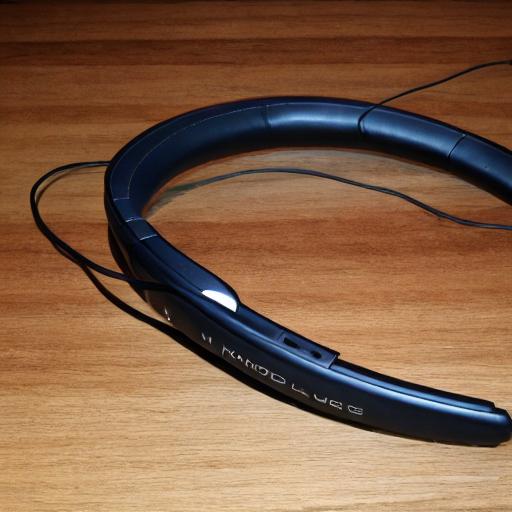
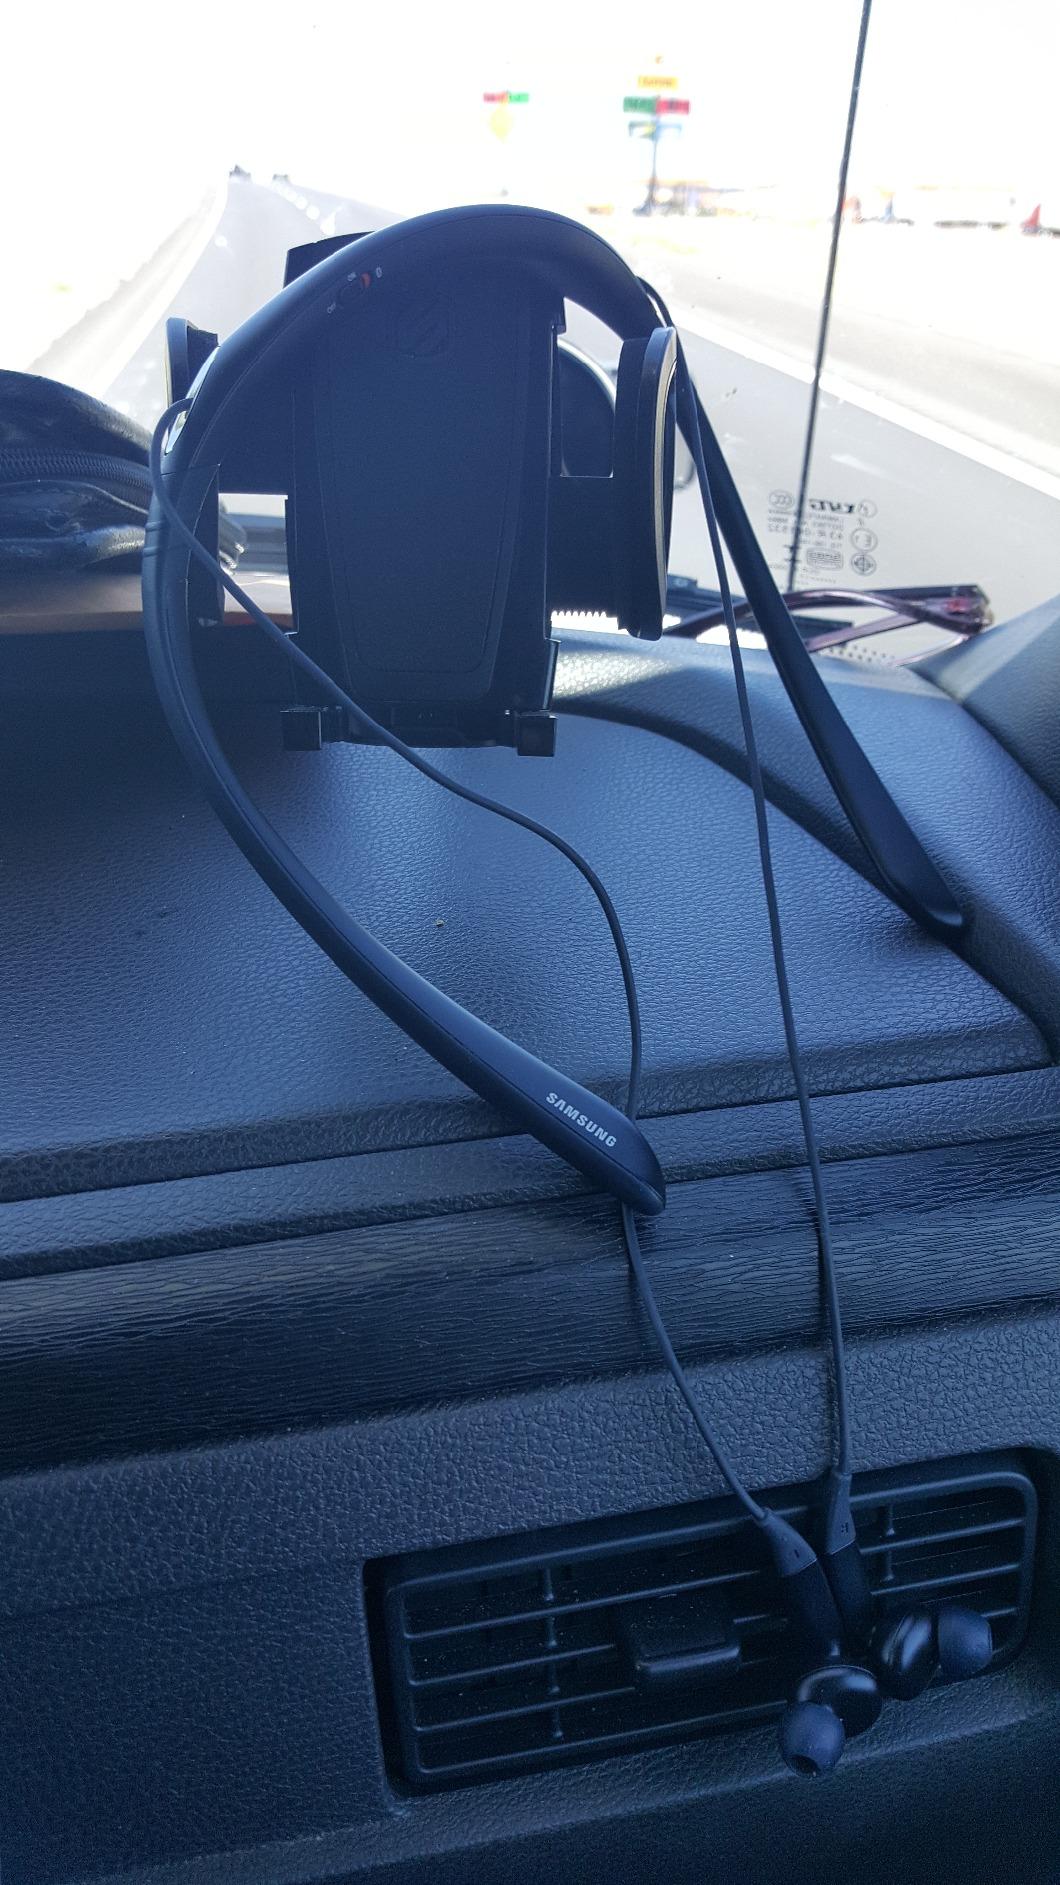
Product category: headphones
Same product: no